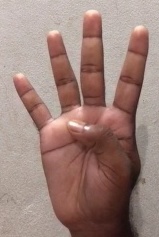
ASL sign: 4